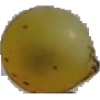
Label: Grape White 3